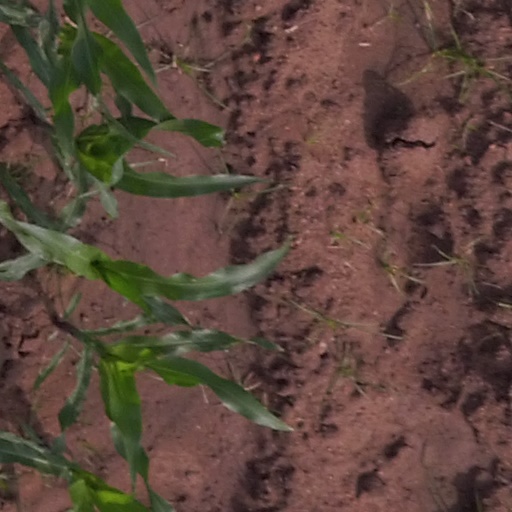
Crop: maize; corn